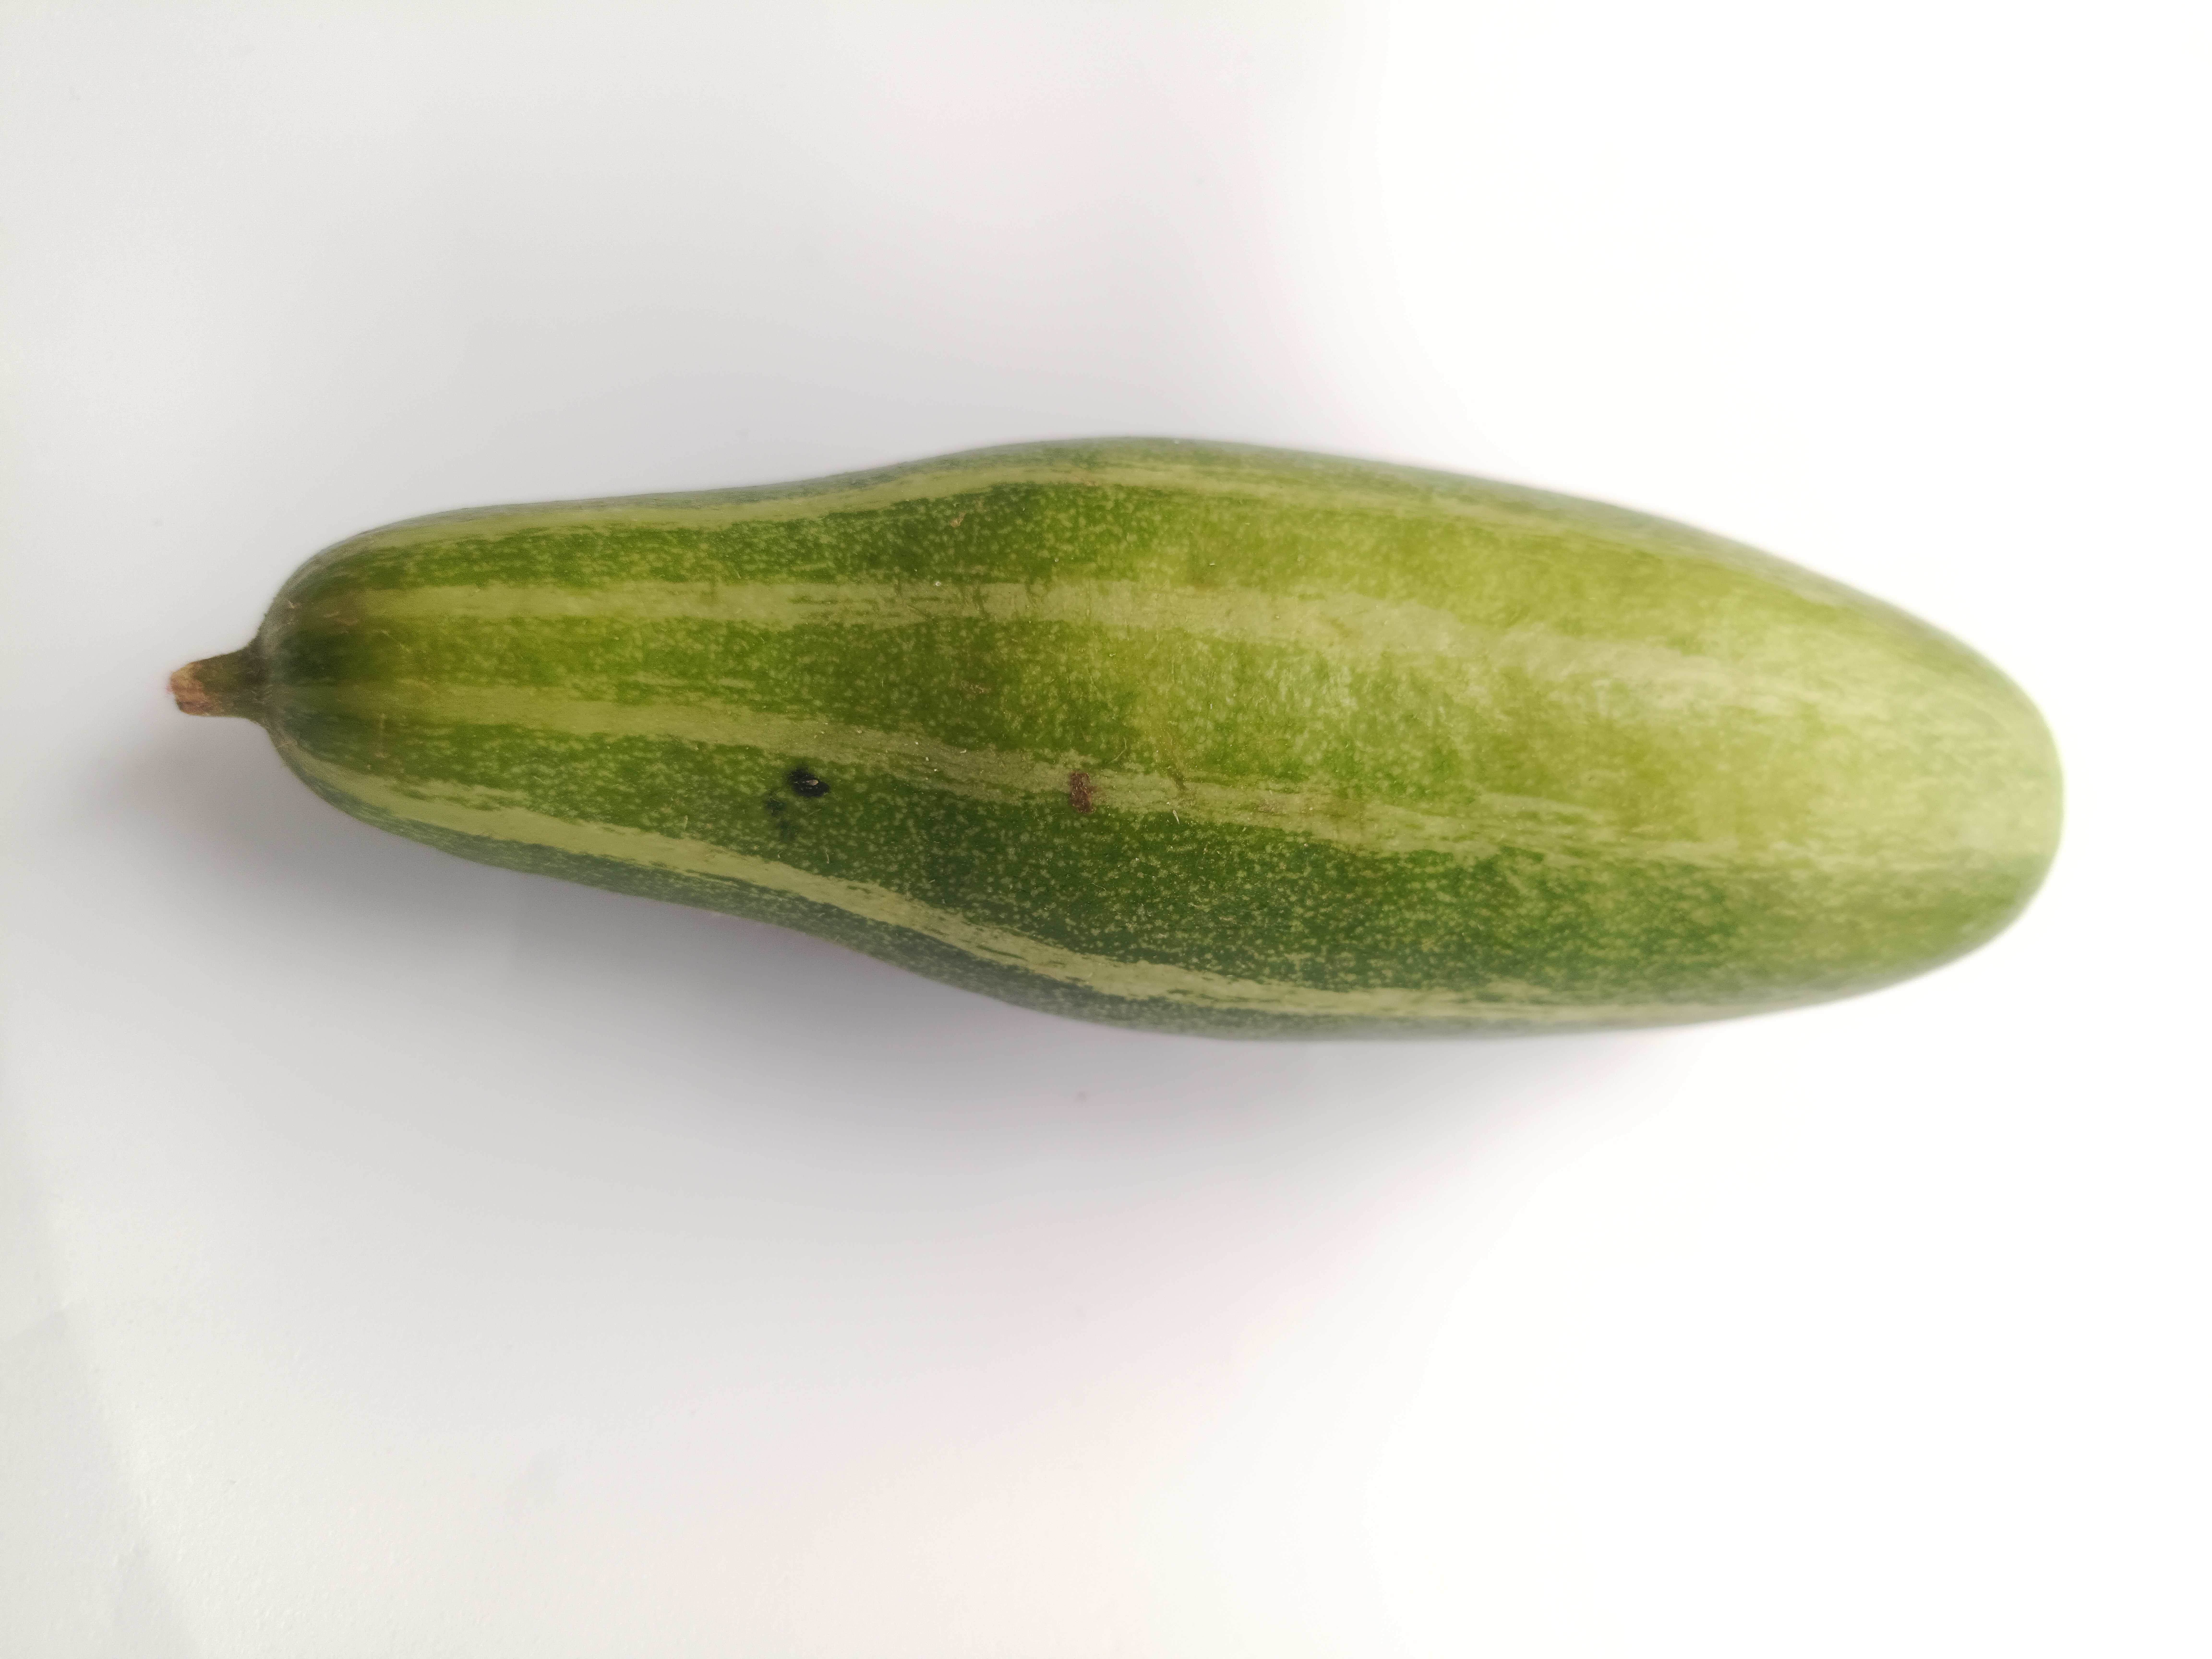
Label: Trichosanthes dioica